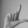
ASL letter: L